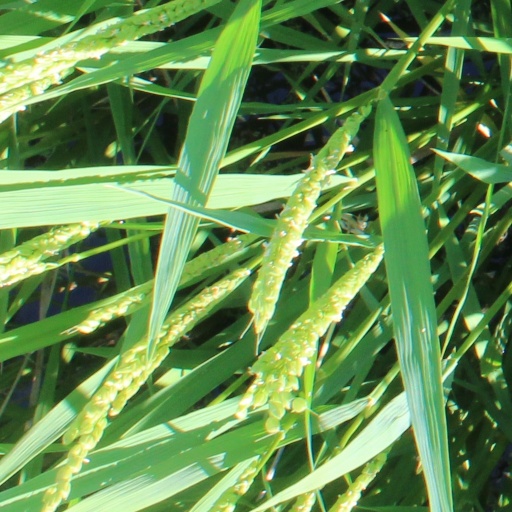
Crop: rice